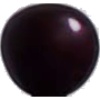
Label: cherry_wax_black